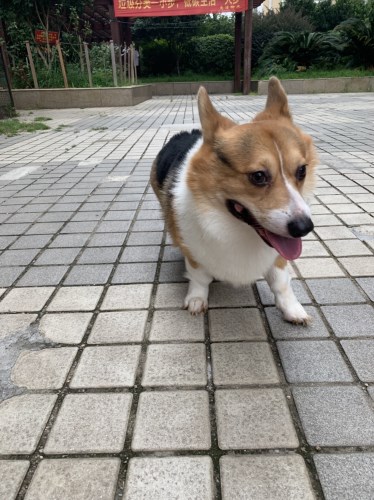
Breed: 2909-n000116-Cardigan